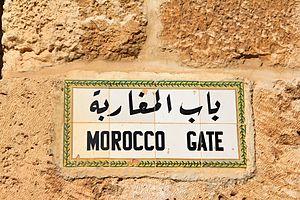
La Porte du Maroc est une des portes de la mosquée al-Aqsa située à Jérusalem et plus précisément dans la vieille ville. Elle donne sur le pont des Maghrébins permettant de relier l'esplanade des Mosquées, située au sommet du Mont du Temple, à la place du Mur occidental en contrebas. Tout comme le quartier marocain et la porte des Immondices, elle compte comme héritage de la participation du Maroc almohade à la conquête de la région et en particulier de la ville de Jérusalem contre les croisés lors du siège de la ville en 1187.